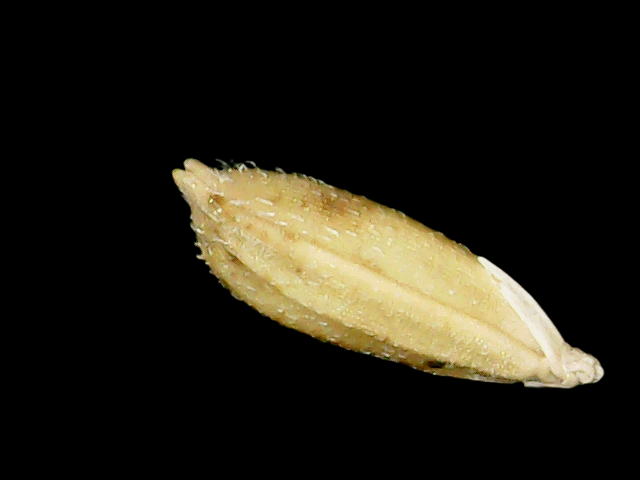
Rice variety: Bd51